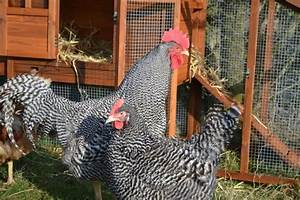
Label: gallina